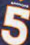
Number: 5